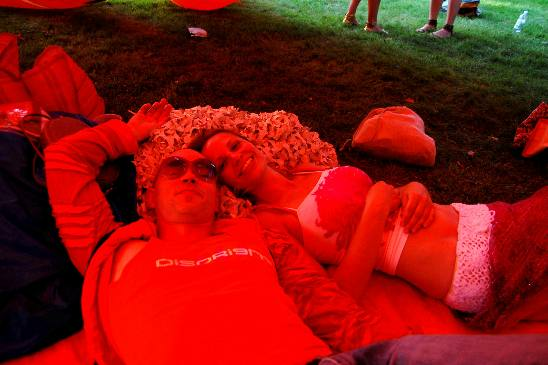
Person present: Yes